Exporting the Islamic Revolution

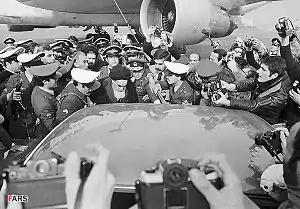
Ruhollah Khomeini's return to Iran, at 9:30 am on 1 February 1979 Khomeini returned to Iran after 14 years in exile from France and received a welcome from millions of Iranians (10 days before the complete victory of the Iranian revolution).

Iran introduced the first successful "Islamic" political revolution to the world; A revolution based on Islam and the slogan "Allahu Akbar" and based on Shiite ideology and symbolism and with the leadership of the clergy. In addition, Khomeini considered the Iranian experience as a guide for political and ideological change in the Muslim world. His plan was to unite all Muslims in a political and cultural struggle against East and West. By winning this struggle, Iran was ready to propagate its principles in its own country and in the outside world. The principles of ideology of Islamic Iran, which were immediately introduced in the world, have some indicators, some of which are mentioned below: